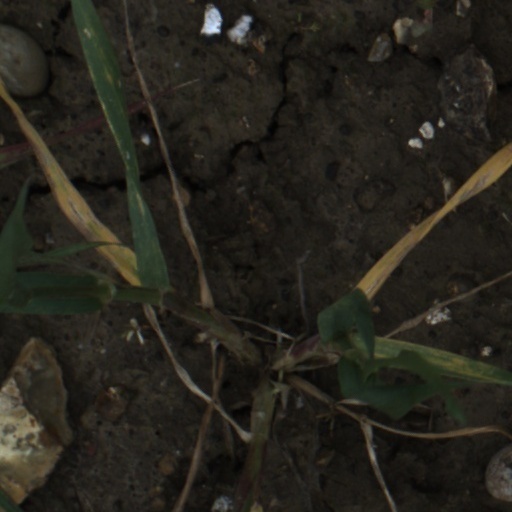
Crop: wheat